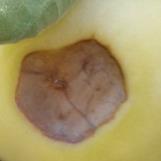
Crop: Tomato
Condition: blossom-end-rot-d